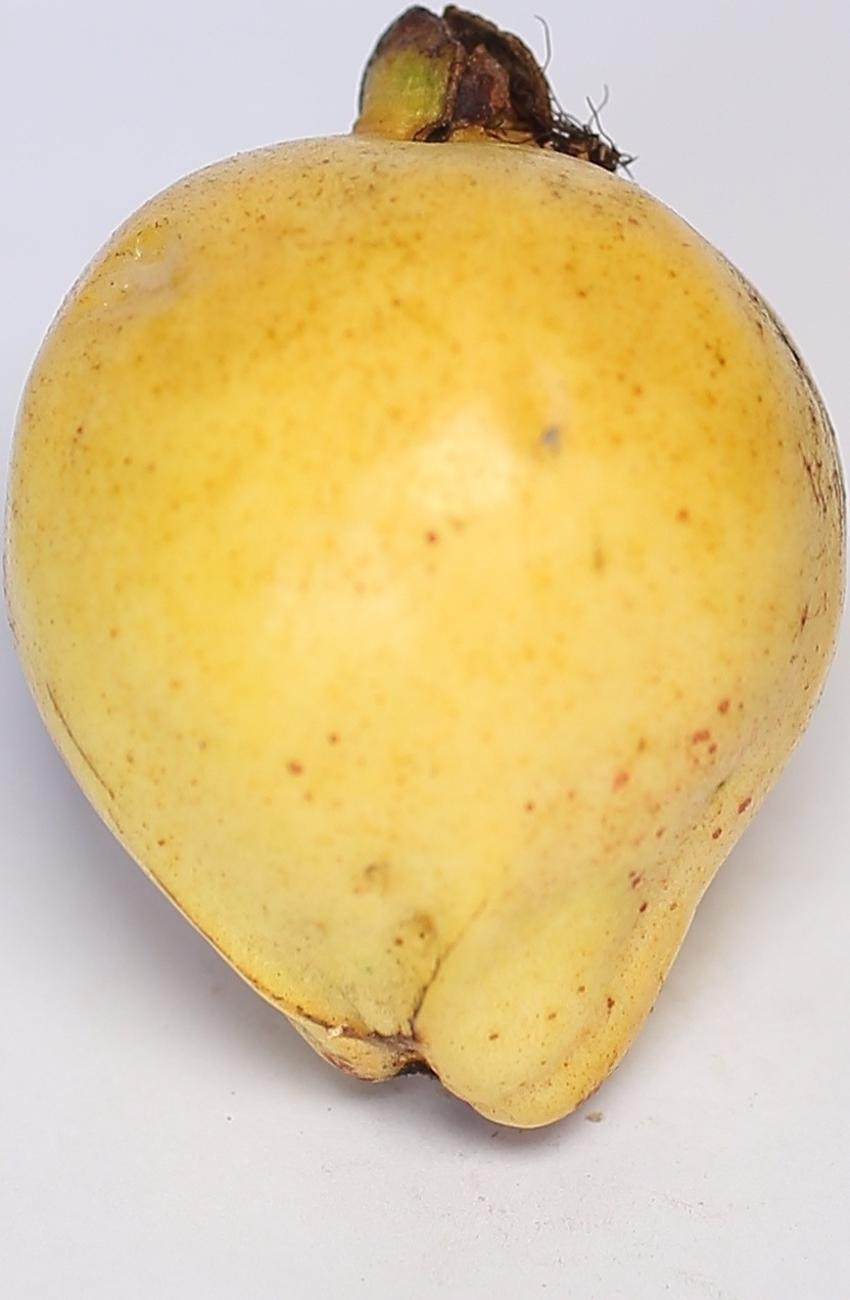
Maturity: ripe
Variety: riyali